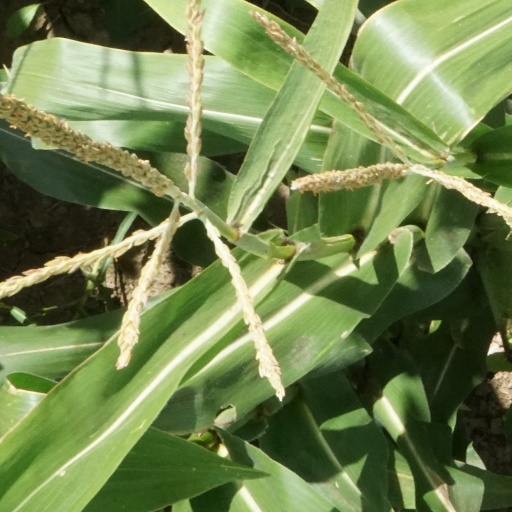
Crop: maize; corn